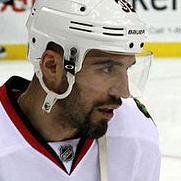
Age: 35